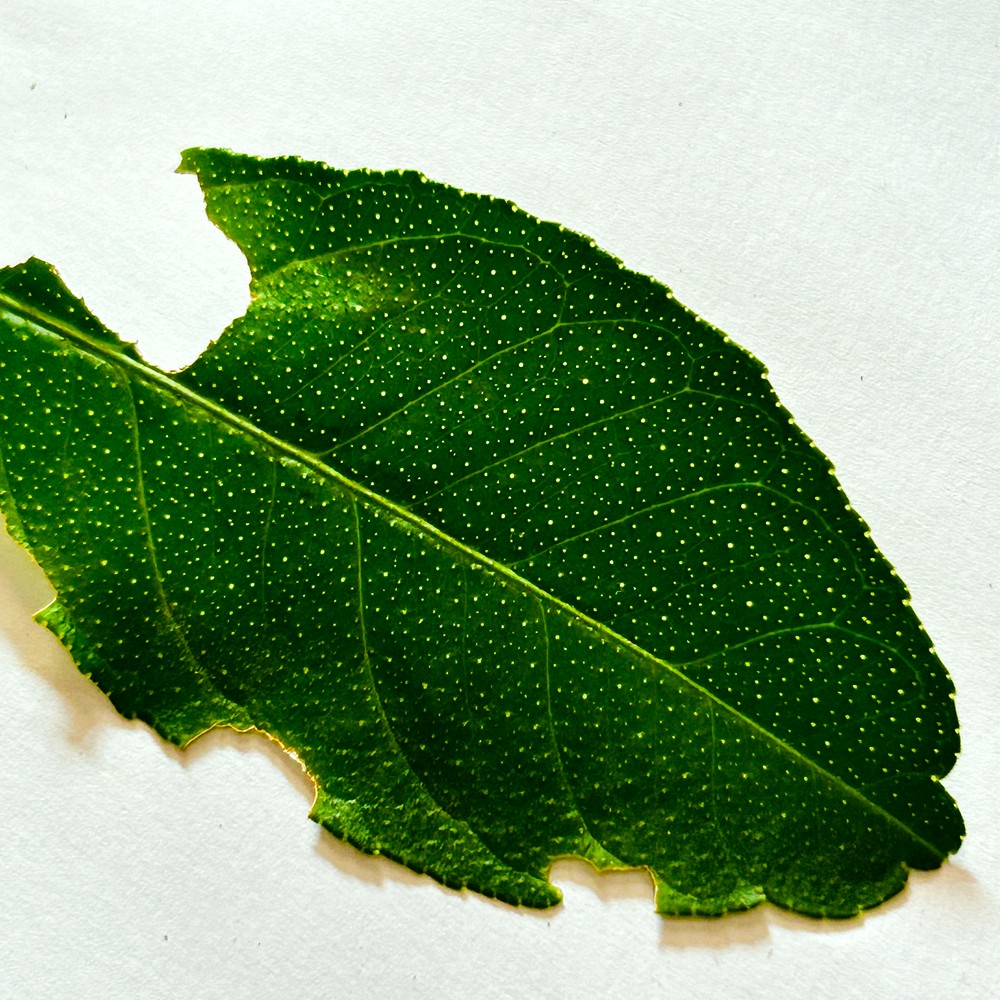
Label: Deficiency Leaf